Trifunctional hypothesis

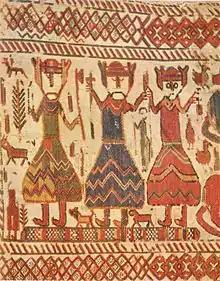
This part of the 12th-century Swedish Skog tapestry has, possibly erroneously, been interpreted to show, from left to right, the one-eyed Odin, the hammer-wielding Thor and Freyr holding up wheat. Terje Leiren believes this grouping corresponds closely to the trifunctional division.

The trifunctional hypothesis of prehistoric Proto-Indo-European society postulates a tripartite ideology (""idéologie tripartite"") reflected in the existence of three social classes or castes—priests, warriors, and commoners (farmers or tradesmen)—corresponding to the three functions of the sacral, the martial and the economic, respectively. The trifunctional thesis is primarily associated with the French mythographer Georges Dumézil, who proposed it in 1929 in the book "Flamen-Brahman", and later in "Mitra-Varuna".